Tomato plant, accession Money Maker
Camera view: horizontal (90 deg, fisheye); turntable rotation: 150 degrees
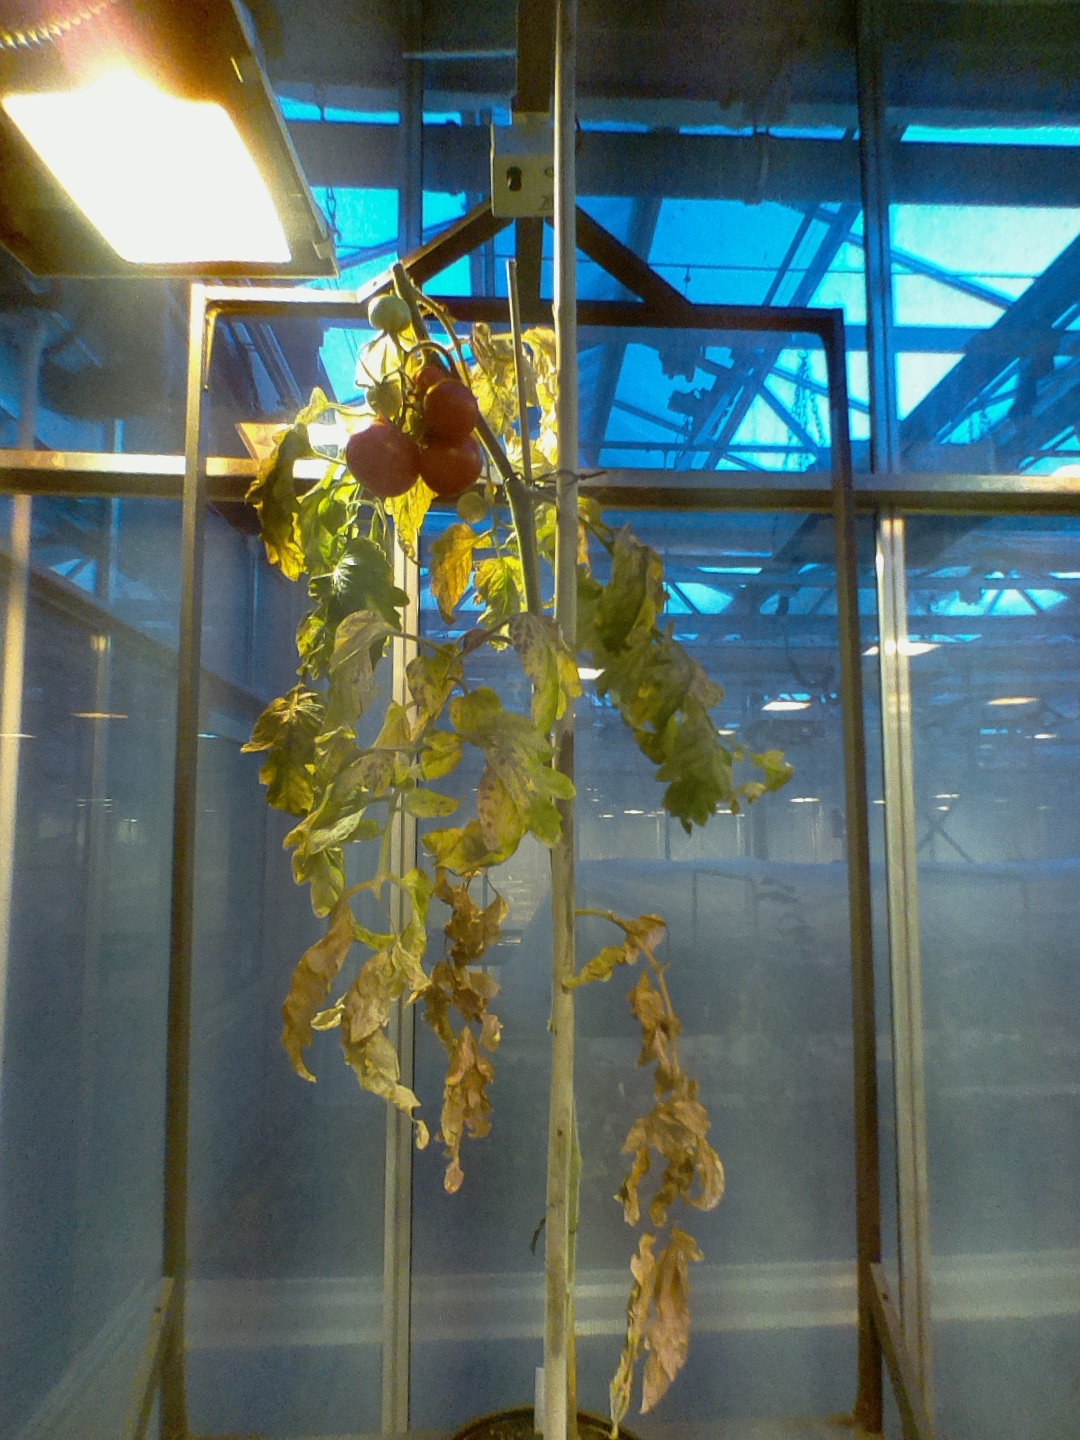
BBCH growth stage 86: 60%-70% of fruits show typical fully ripe color